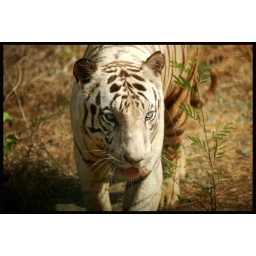
A white tiger at Sanjay Gandhi National Park.This image was clicked on 14th June, 09 in Mumbai, India.